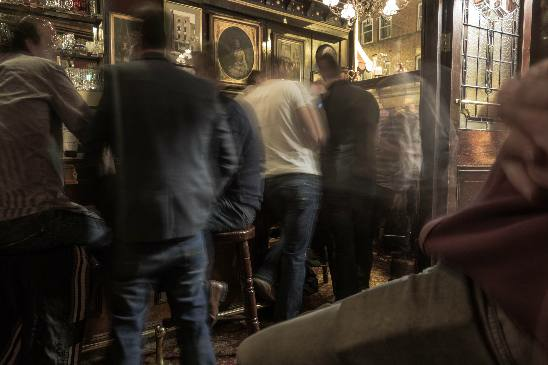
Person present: Yes